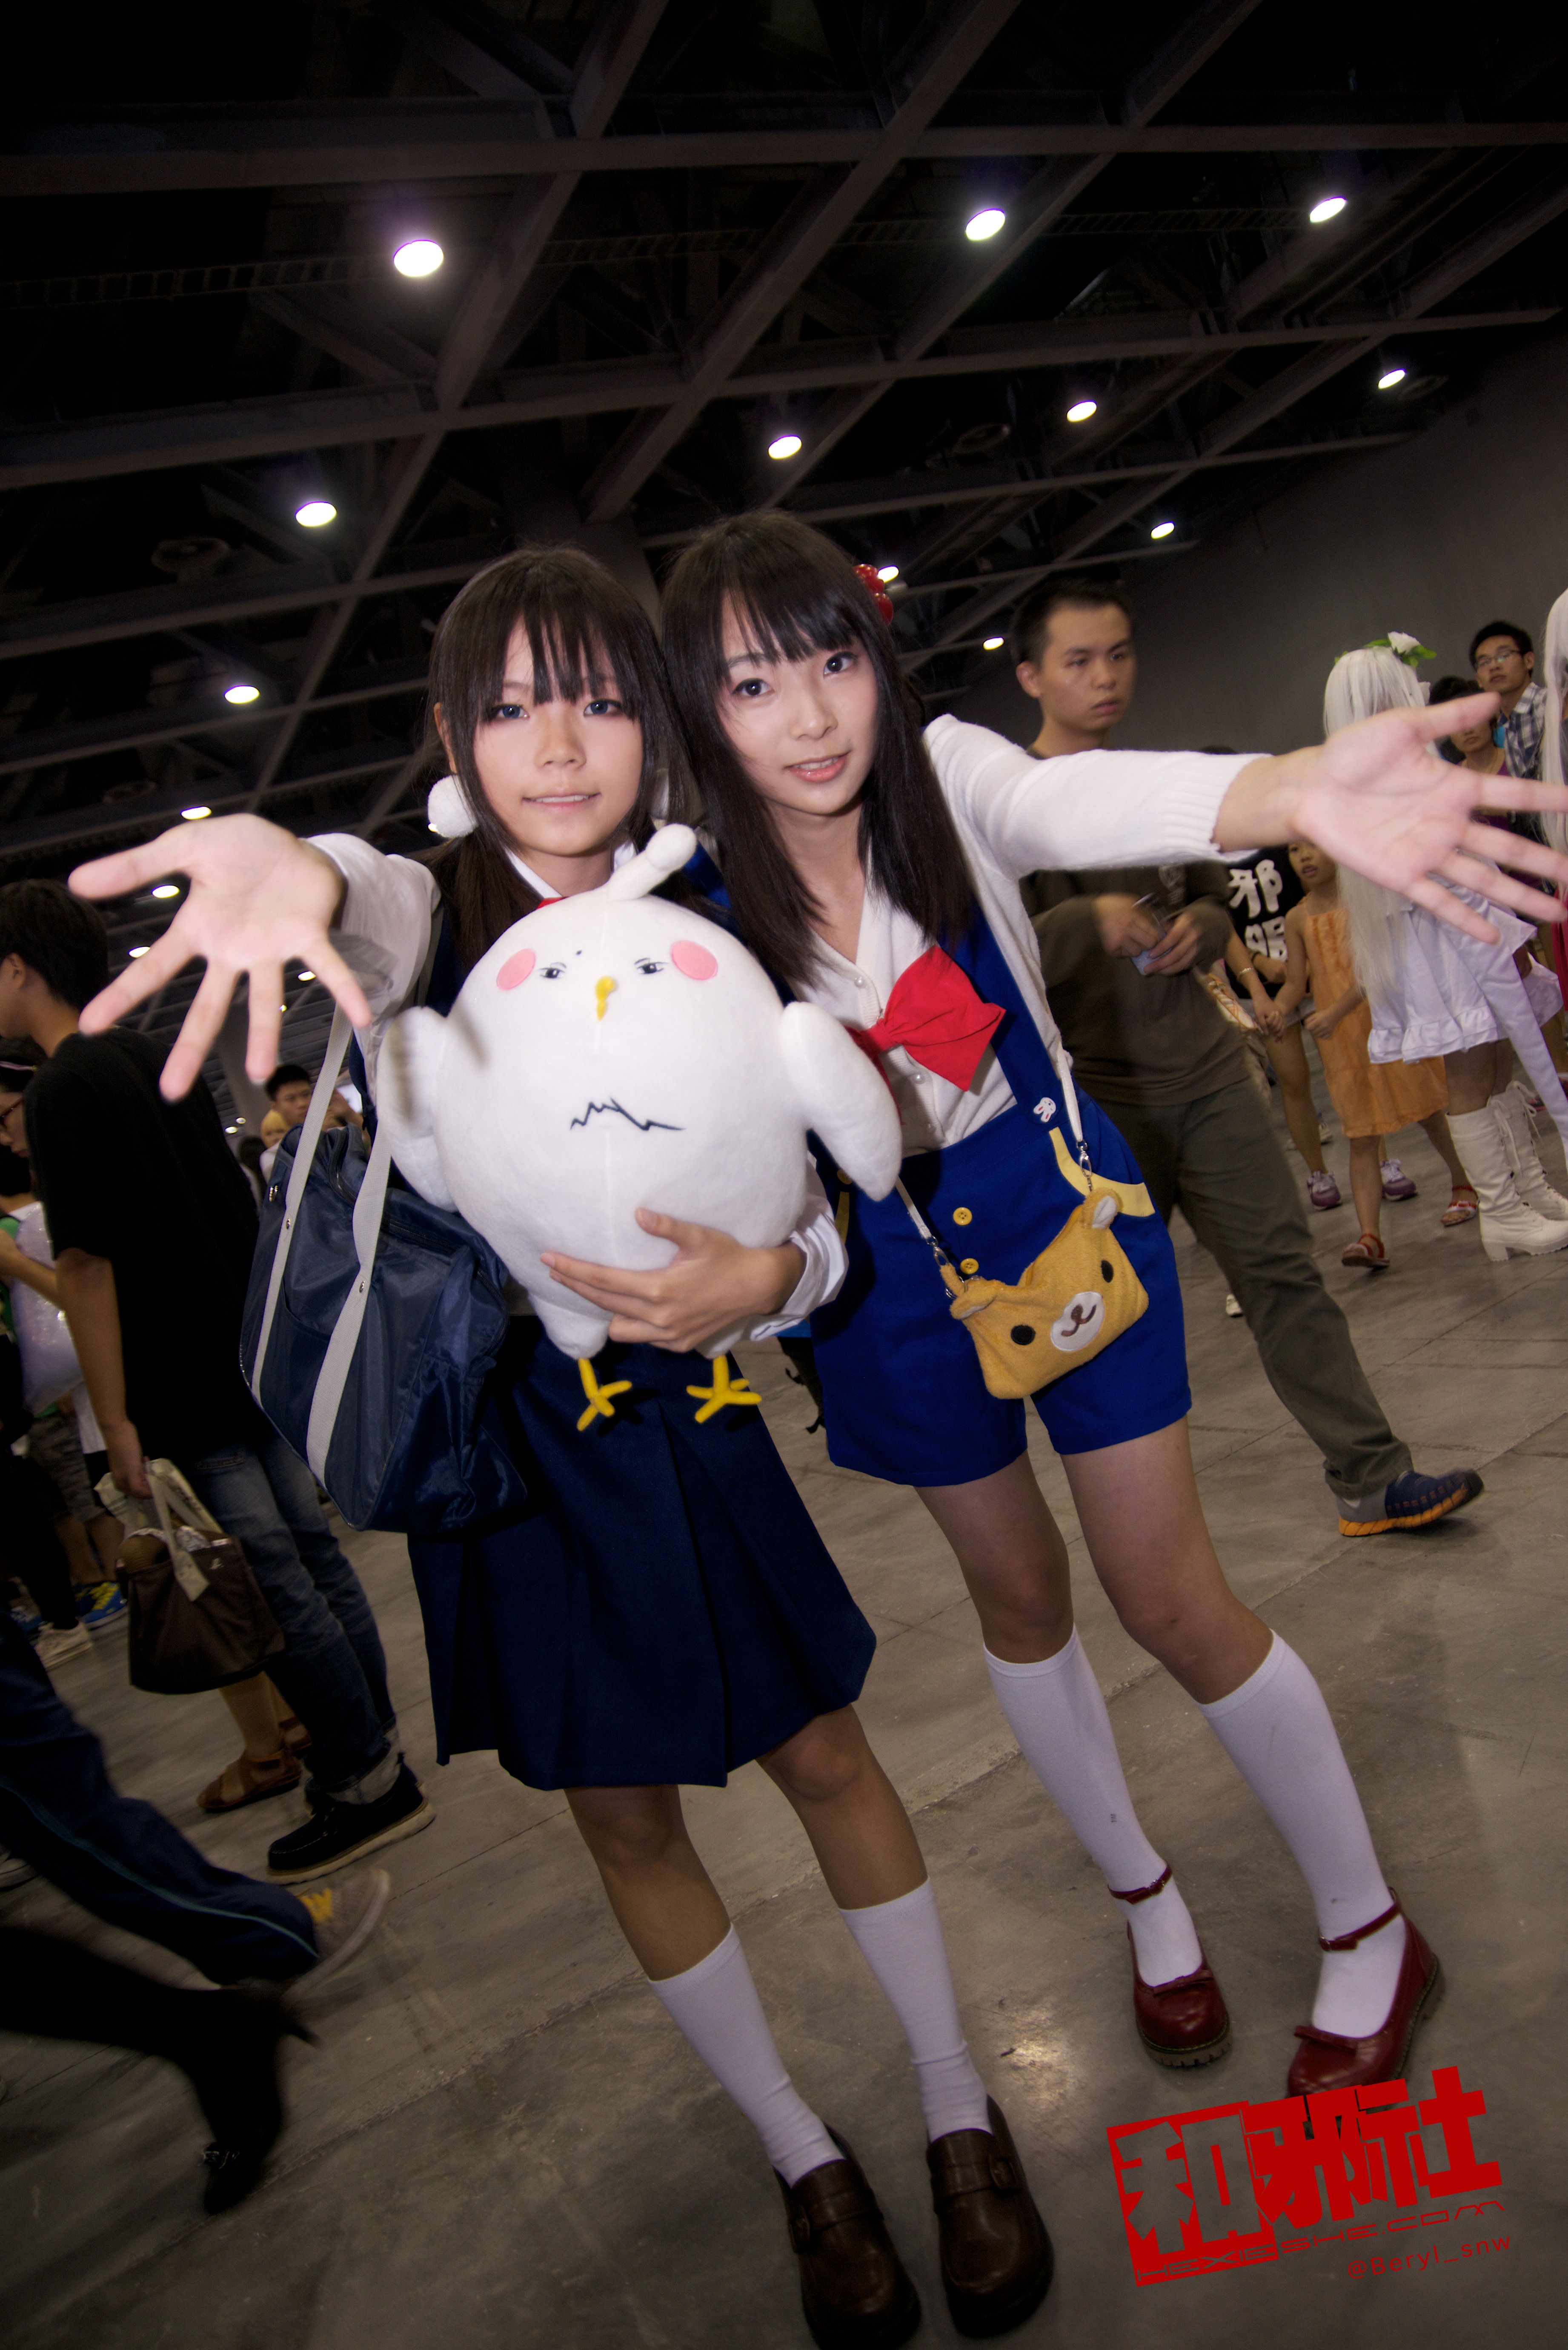
girl, cute, clothing, cosplay, girls, canton, costume, china, anime, comic, comiccon, guangzhou, acg, cos, convention